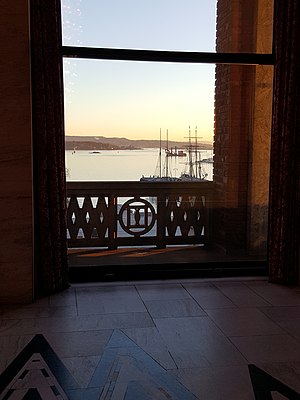
Oslo Rådhus
Udsigten ud over fjorden fra banketsalen i Oslo rådhus.
Udsigten ud over fjorden fra Banketsalen på Oslo Rådhus
Oslo rådhus er en kommunal bygning i Oslo i Norge. Rådhuset blev opført i 1931–50 efter tegninger af arkitekterne Arnstein Arneberg og Magnus Poulsson. Rådhuset ligger i Oslo centrum på nordsiden af Pipervika i Oslofjorden, ud mod Rådhusplassen med rådhusbryggene og honnørbryggen. Sydøst for rådhuset ligger Akershus fæstning, nord for rådhuset Fridtjof Nansens plads.